Hyperinflation in early Soviet Russia

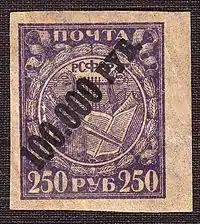
The crashing value of the Soviet ruble in 1922 moved the government to revalue these 250 ruble postage stamps with a 100,000 ruble overprint.

With the eruption of civil war on a large scale in the summer of 1918, the already grim economic situation in Soviet Russia deteriorated further. Full effort was placed upon military production and factories across the country fell silent for lack of raw materials. According to one estimate, that of P. Popov of the Central Statistical Bureau of Soviet Russia, by 1920 the total production of Russian industry had fallen from a pre-war level of 6.059 billion gold rubles to the equivalent of just 836 million — a decline of more than 85%.